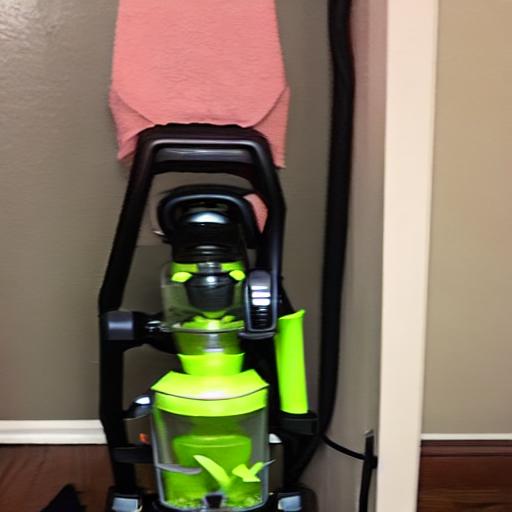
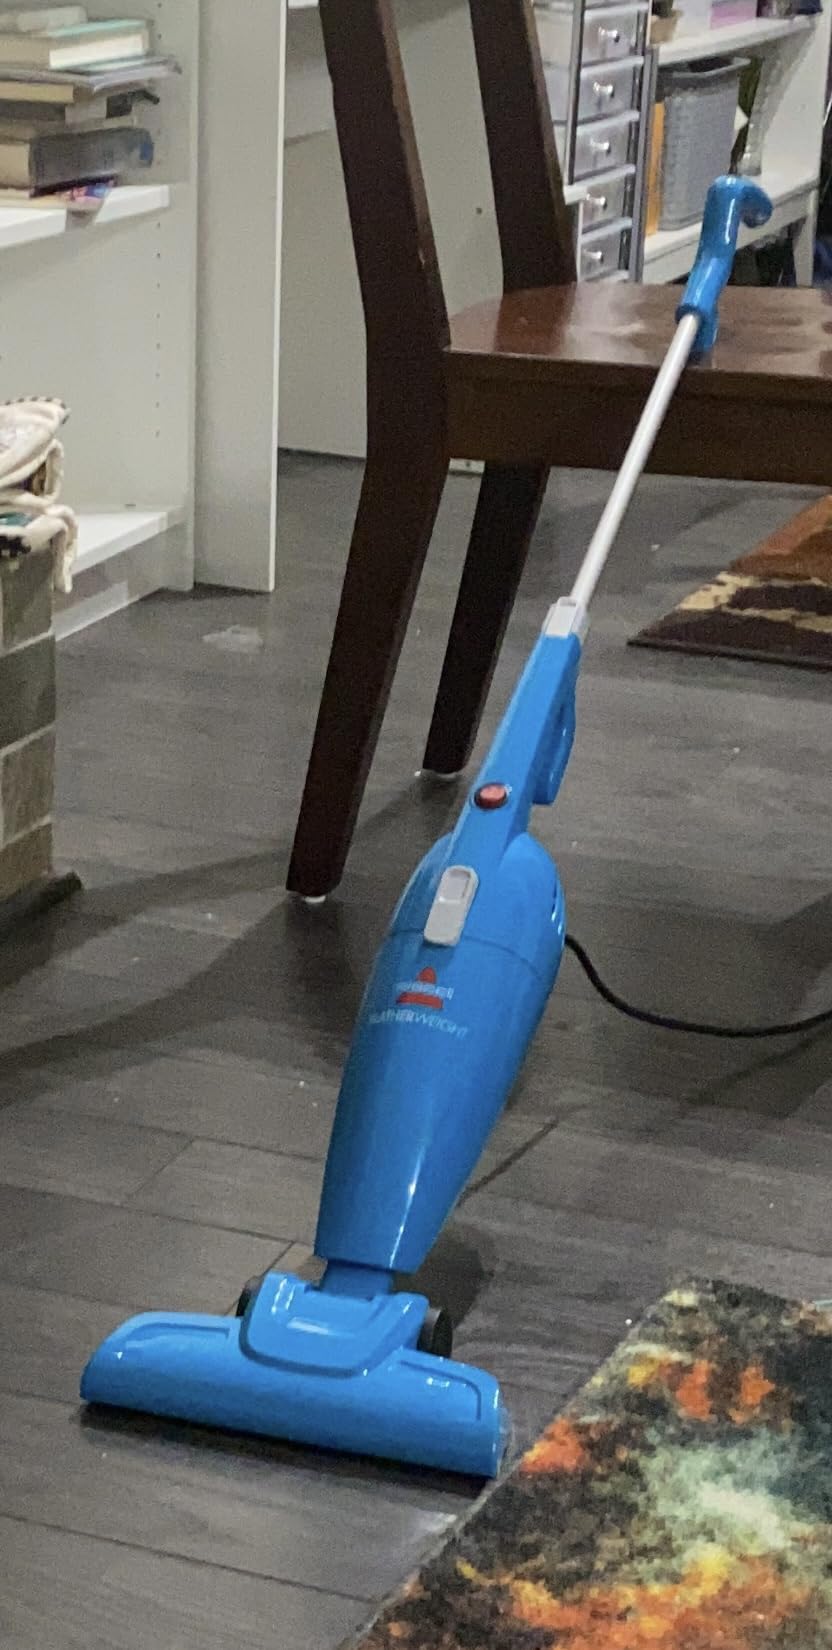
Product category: items_vacuum
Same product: no